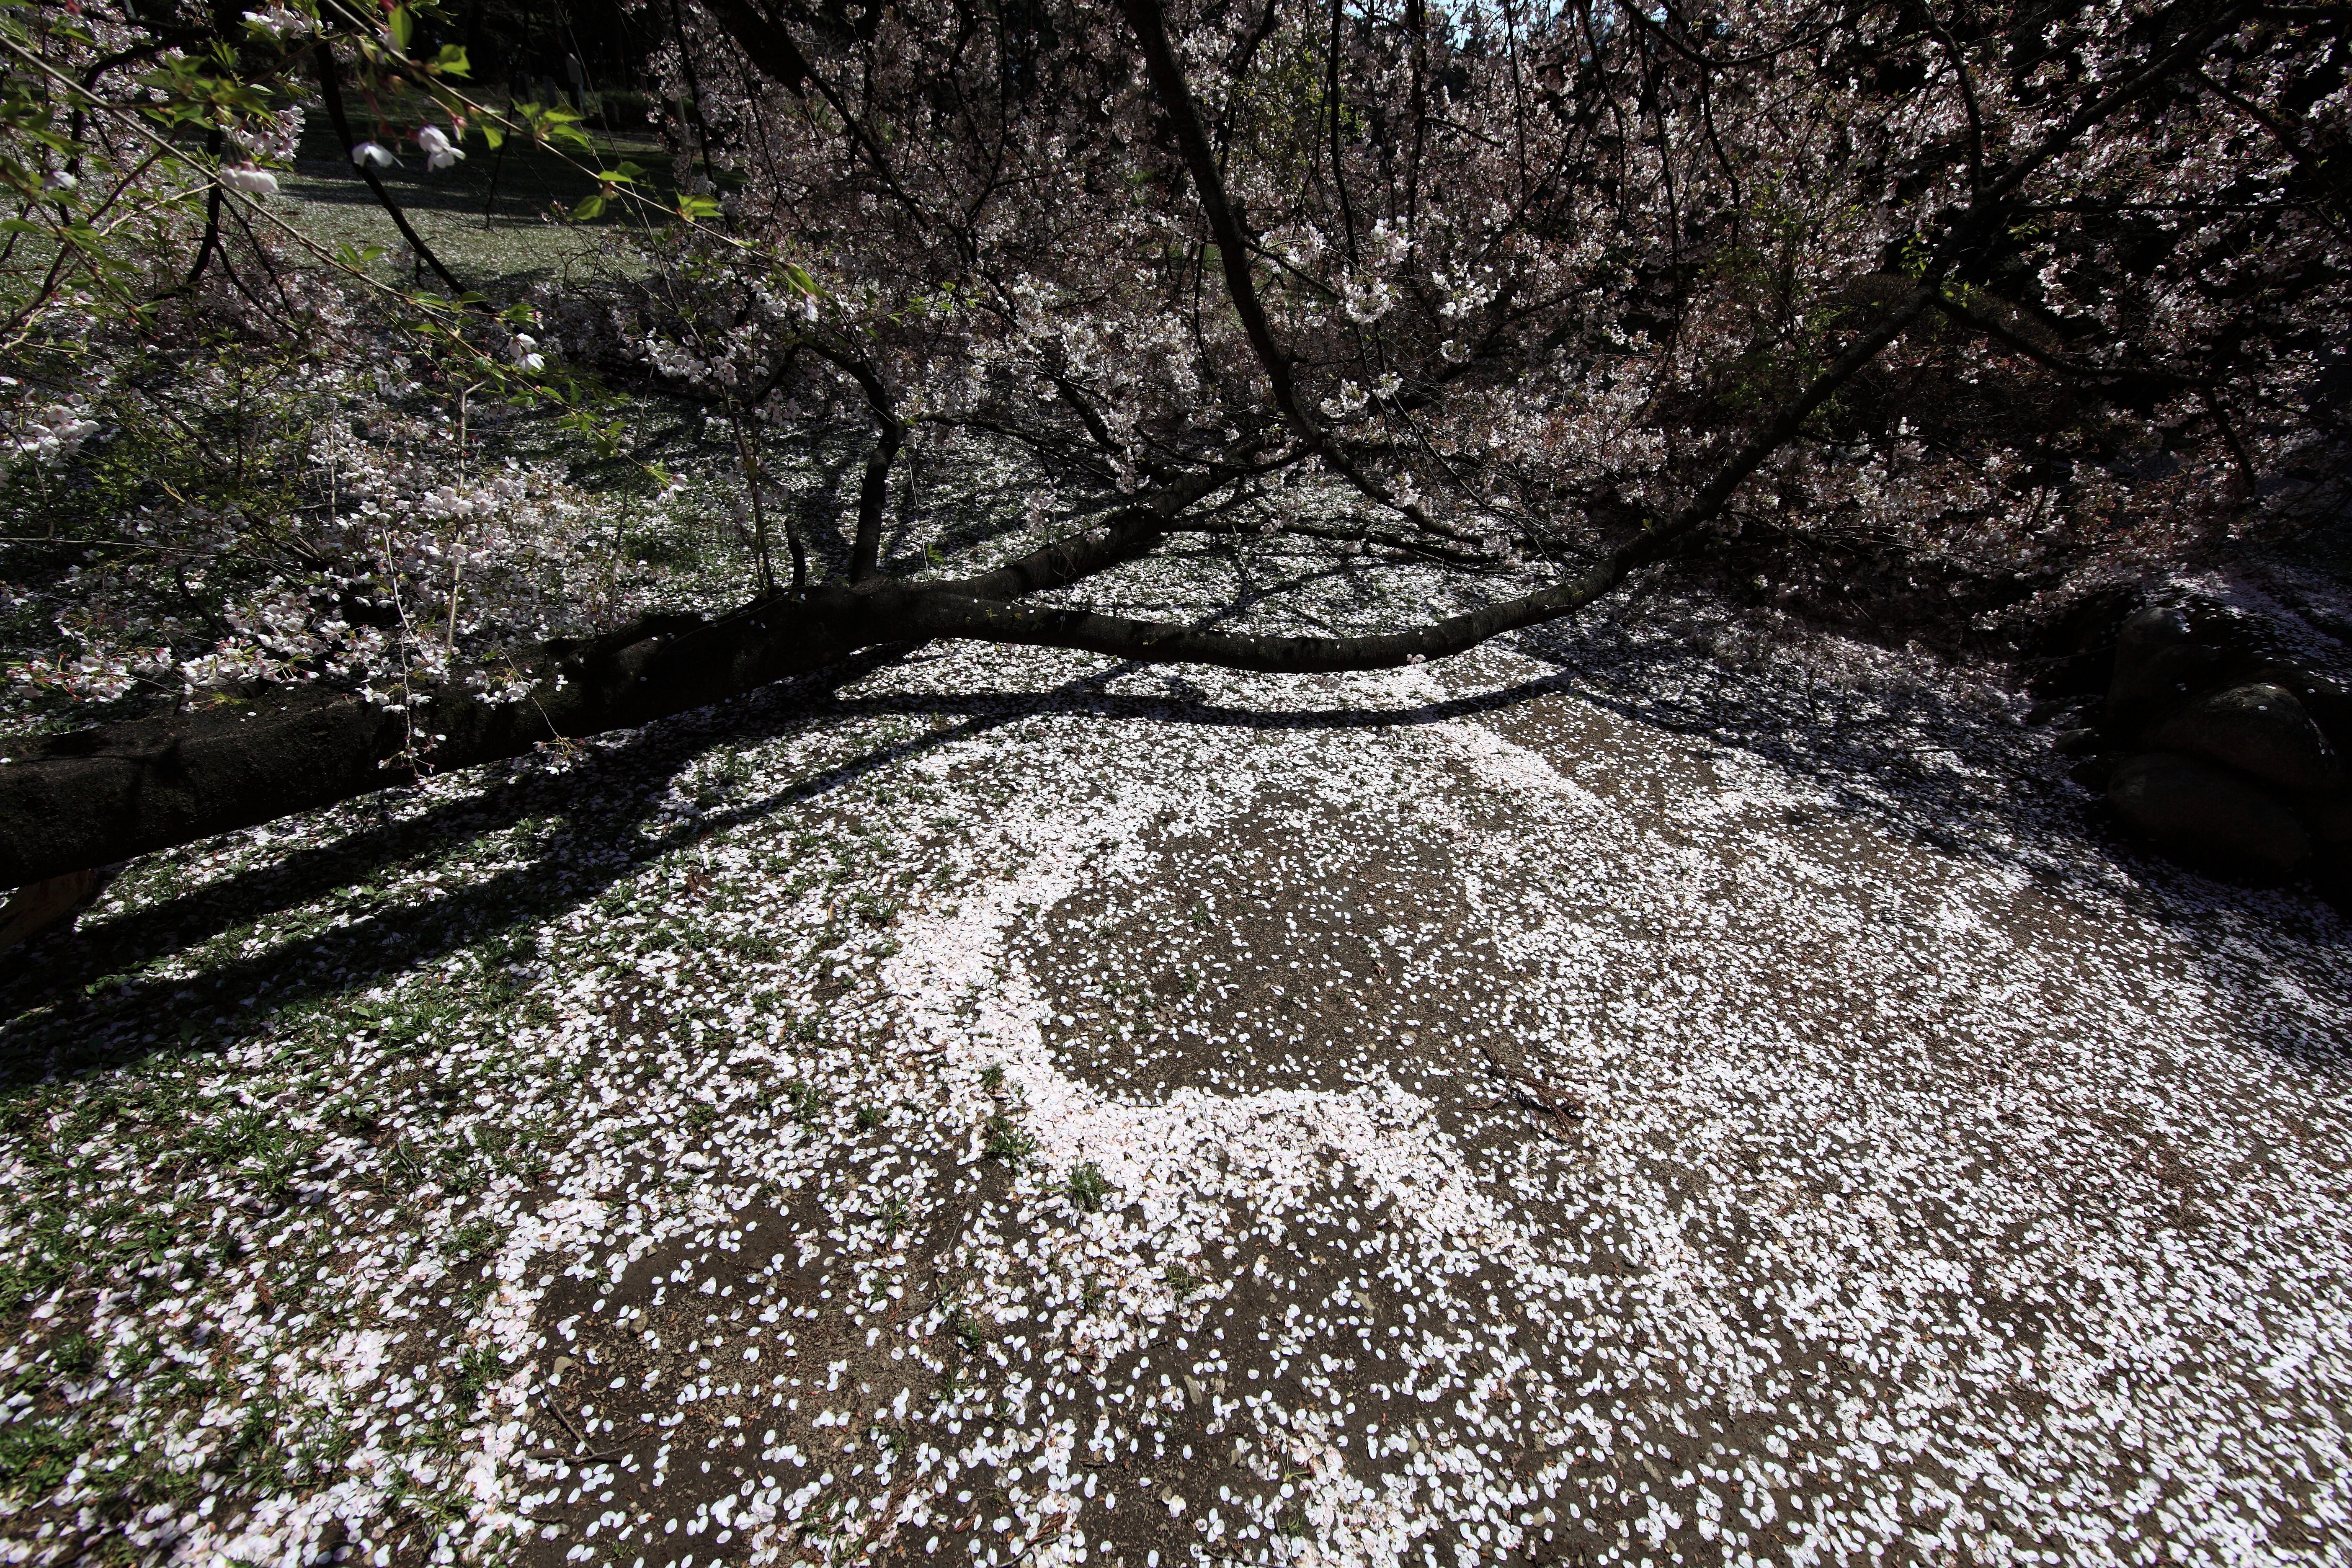
tree, nature, forest, rock, branch, snow, plant, leaf, flower, frost, river, stream, high, soil, cool image, 5d, sakura, hires, woodland, markii, hi, res, resolution, gunma, cherryblossoms, takasaki, minowajo